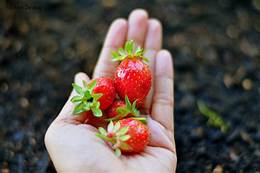
Label: Strawberry